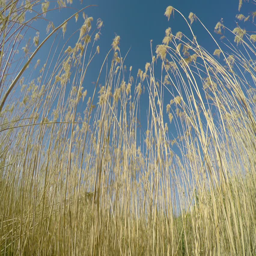
smooth pan shot of tall grass swaying on a breezy day